Heinrich Heine

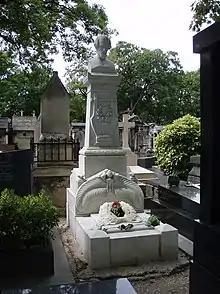
Heine's grave in Paris

Heine continued to write reports for Cotta's "Allgemeine Zeitung", and, when Cotta died, for his son and successor. One event which really galvanised him was the 1840 Damascus Affair in which Jews in Damascus had been subject to blood libel and accused of murdering an old Catholic monk. This led to a wave of anti-Semitic persecution.